Brazilian Carnival

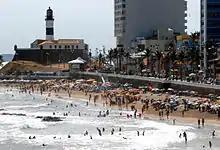
Circuit Barra-Ondina, the most famous line of Brazil where attractions sing above the "trio elétrico" in the city of Salvador, Bahia

There are several major differences between Carnival in the state of Bahia in Northeastern Brazil and Carnival in Rio de Janeiro. The musical styles are different at each carnival; in Bahia there are many rhythms, including samba, samba reggae, axé, etc., while in Rio there is the multitude of samba styles: the "samba-enredo", the "samba de bloco", the "samba de embalo", the "samba funk", as well as the famous "marchinhas" played by the "bandas" in the streets.